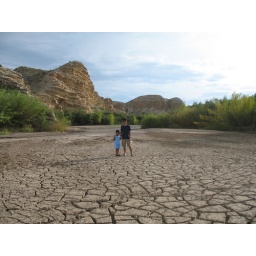
amo and his dad in a dry river bed surrounded by buzzards